Jaime Santos Latasa

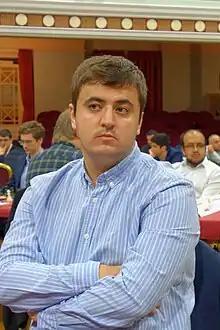
Jaime Santos Latasa in 2023

Jaime Santos Latasa (born 3 July 1996) is a Spanish chess player. He was awarded the title of Grandmaster by FIDE in 2018.